Eugène Pereire

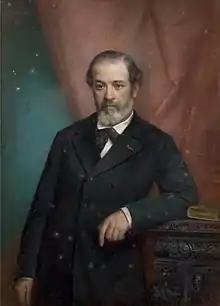
Péreire by Charles Louis Gratia (1884)

Eugène Péreire (1 October 1831 – 21 March 1908) was a French financier and politician of Sephardic Jewish origin from Portugal. The son of Isaac Péreire of the prominent Péreire brothers, he founded Banque Transatlantique in 1881.